Battle of Blaauwberg

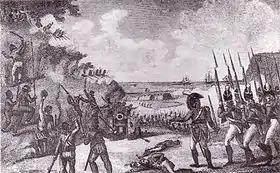
Illustration of British troops during the battle

The Battle of Blaauwberg (also known as the Battle of Cape Town) was a successful British amphibious operation during the War of the Third Coalition which lasted from 8–18 January 1806 and resulted in the capture of the Dutch Cape Colony. After defeating their Batavian opponents, the British signed a treaty under the Treaty Tree in Woodstock, Cape Town which established Britain's control over the Cape Colony. The colony later became a permanent part of the British Empire following the Congress of Vienna that marked the end of the Napoleonic Wars in 1814. Due to establishing permanent British rule over the Cape Colony, the battle would have many ramifications for southern Africa during the nineteenth and twentieth centuries. A bi-centennial commemoration of the battle was held in January 2006.